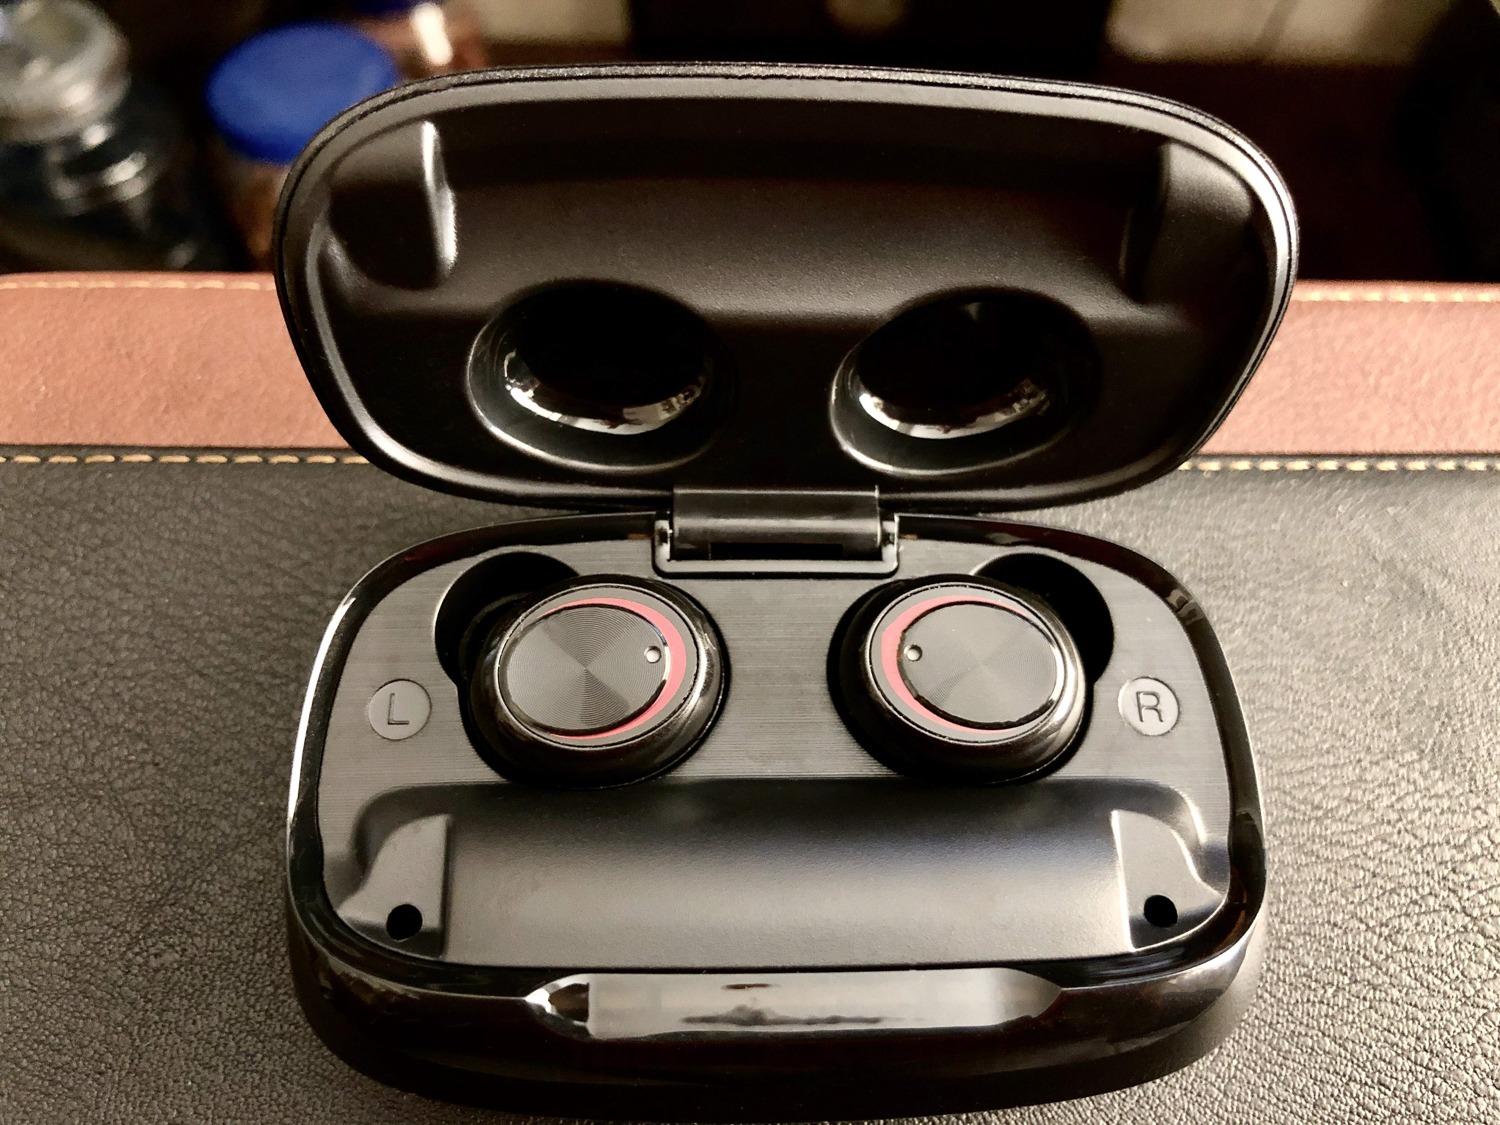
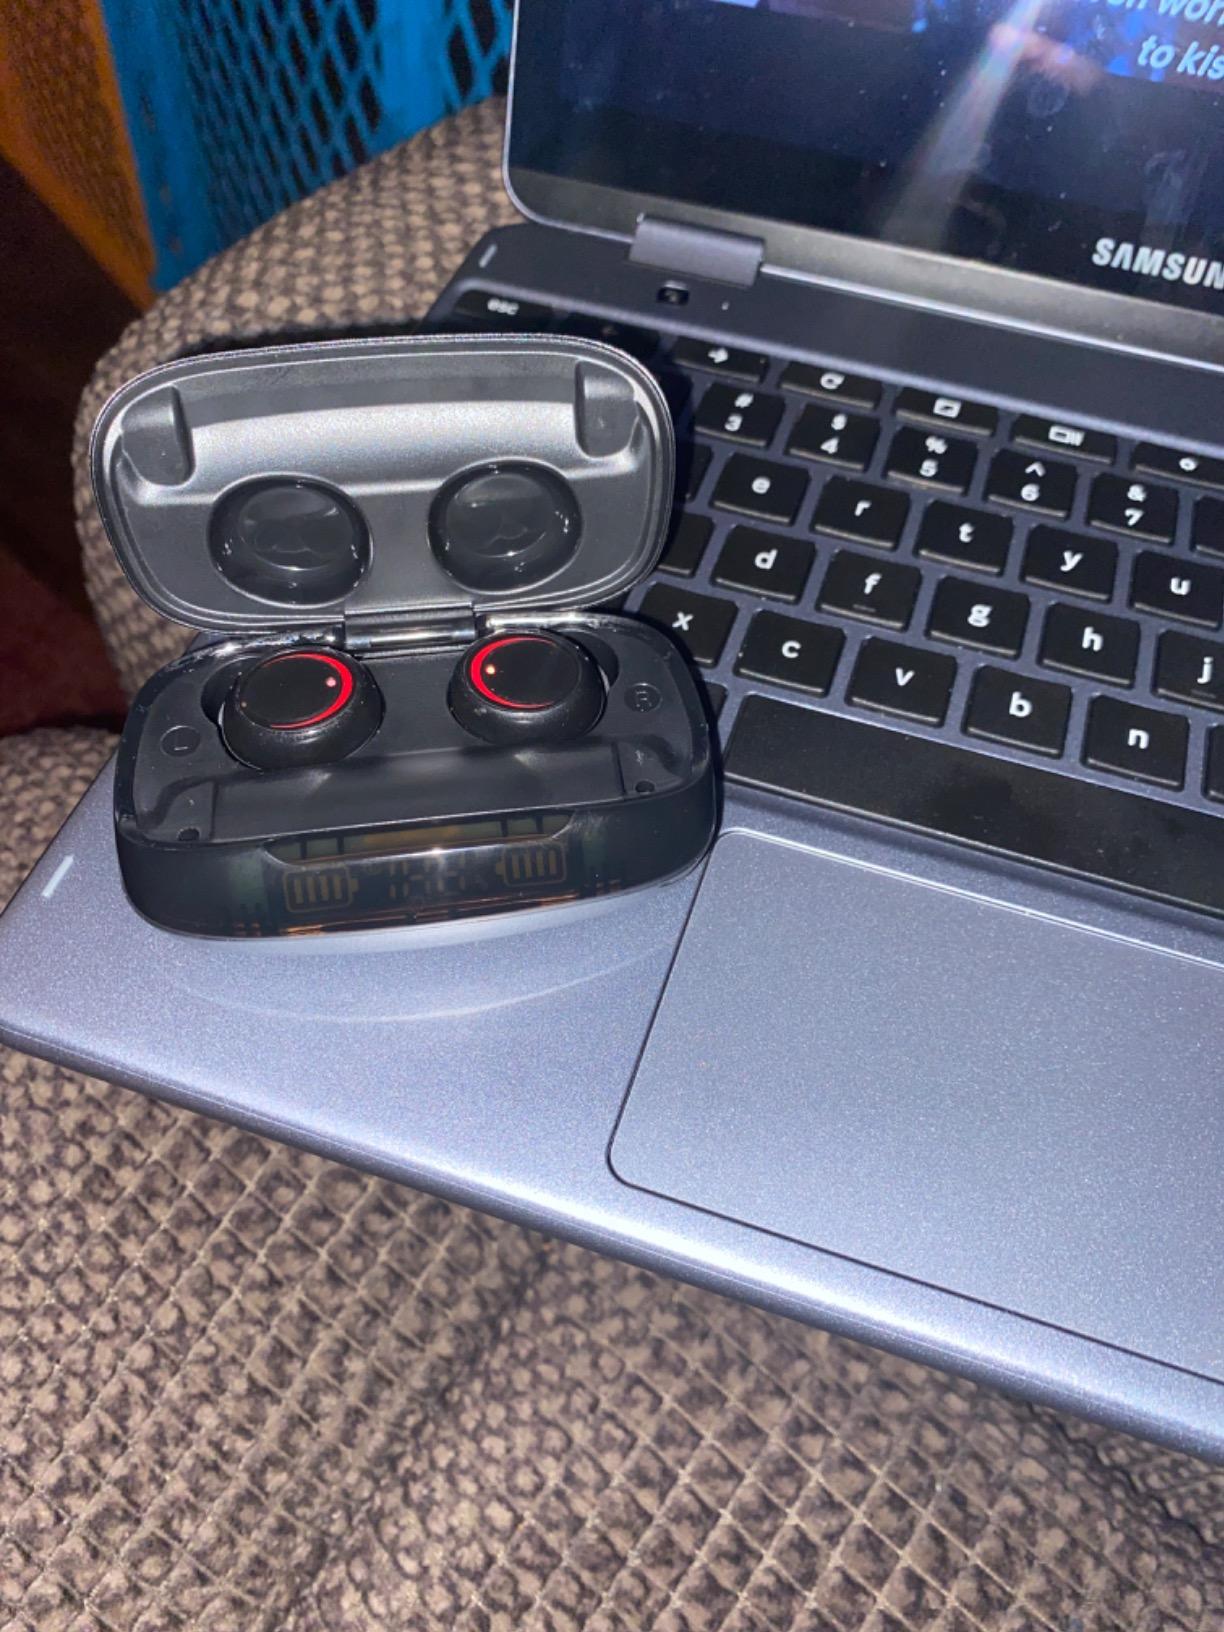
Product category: earbuds
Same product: yes